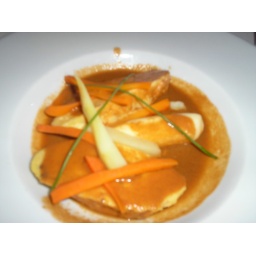
Specific food from Lyon - FranceCruising dinner on the ship called &amp;quot;Hermes in Lyon , on the river of Rhone ( France).